Water

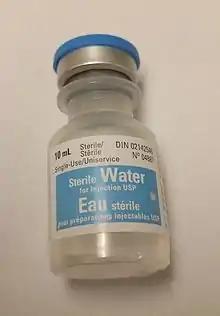
Sterile water for injection

Water has a high heat of vaporization and is relatively inert, which makes it a good fire extinguishing fluid. The evaporation of water carries heat away from the fire. It is dangerous to use water on fires involving oils and organic solvents because many organic materials float on water and the water tends to spread the burning liquid.